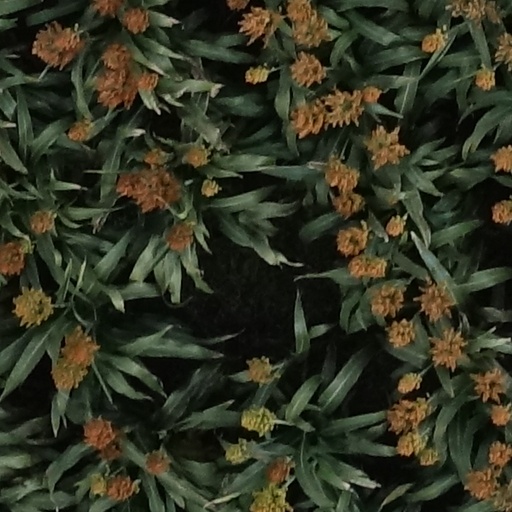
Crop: sorghum